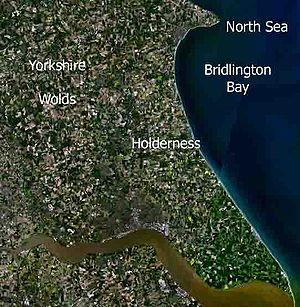
Thurbrand est un noble northumbrien actif dans les premières décennies du XIᵉ siècle. Ce baron, peut-être basé dans le Holderness, est à l'origine du meurtre du comte de Northumbrie Uchtred le Hardi, commis à l'instigation du roi Knut le Grand en 1016 ou après. Quelques années plus tard, vers 1024, Thurbrand est à son tour assassiné par Ealdred, le fils d'Uchtred. La faide qui oppose les deux familles se poursuit pendant plusieurs décennies.
Holderness désigne une plaine fertile de la côte du Yorkshire de l'Est, en l'Angleterre. Cette ancienne région marécageuse a été polderisée à la fin du Moyen Âge. Du point de vue du relief, Holderness ressemble beaucoup plus aux Pays Bas qu'au reste du Yorkshire. Traversée par le Méridien de Greenwich, elle est fermée au nord et à l'ouest par les Wolds du Yorkshire.